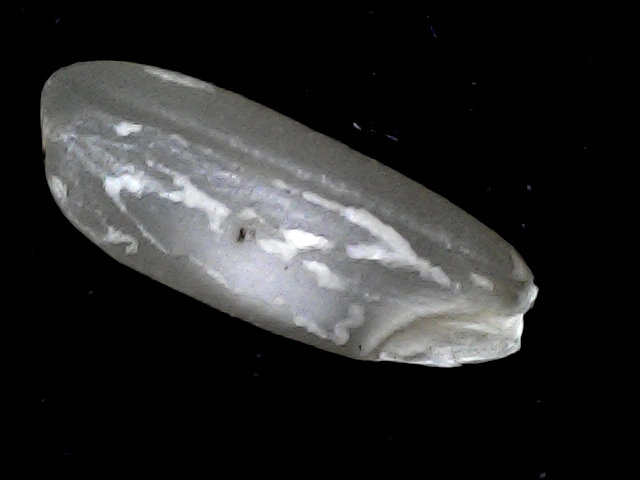
Rice variety: BD91